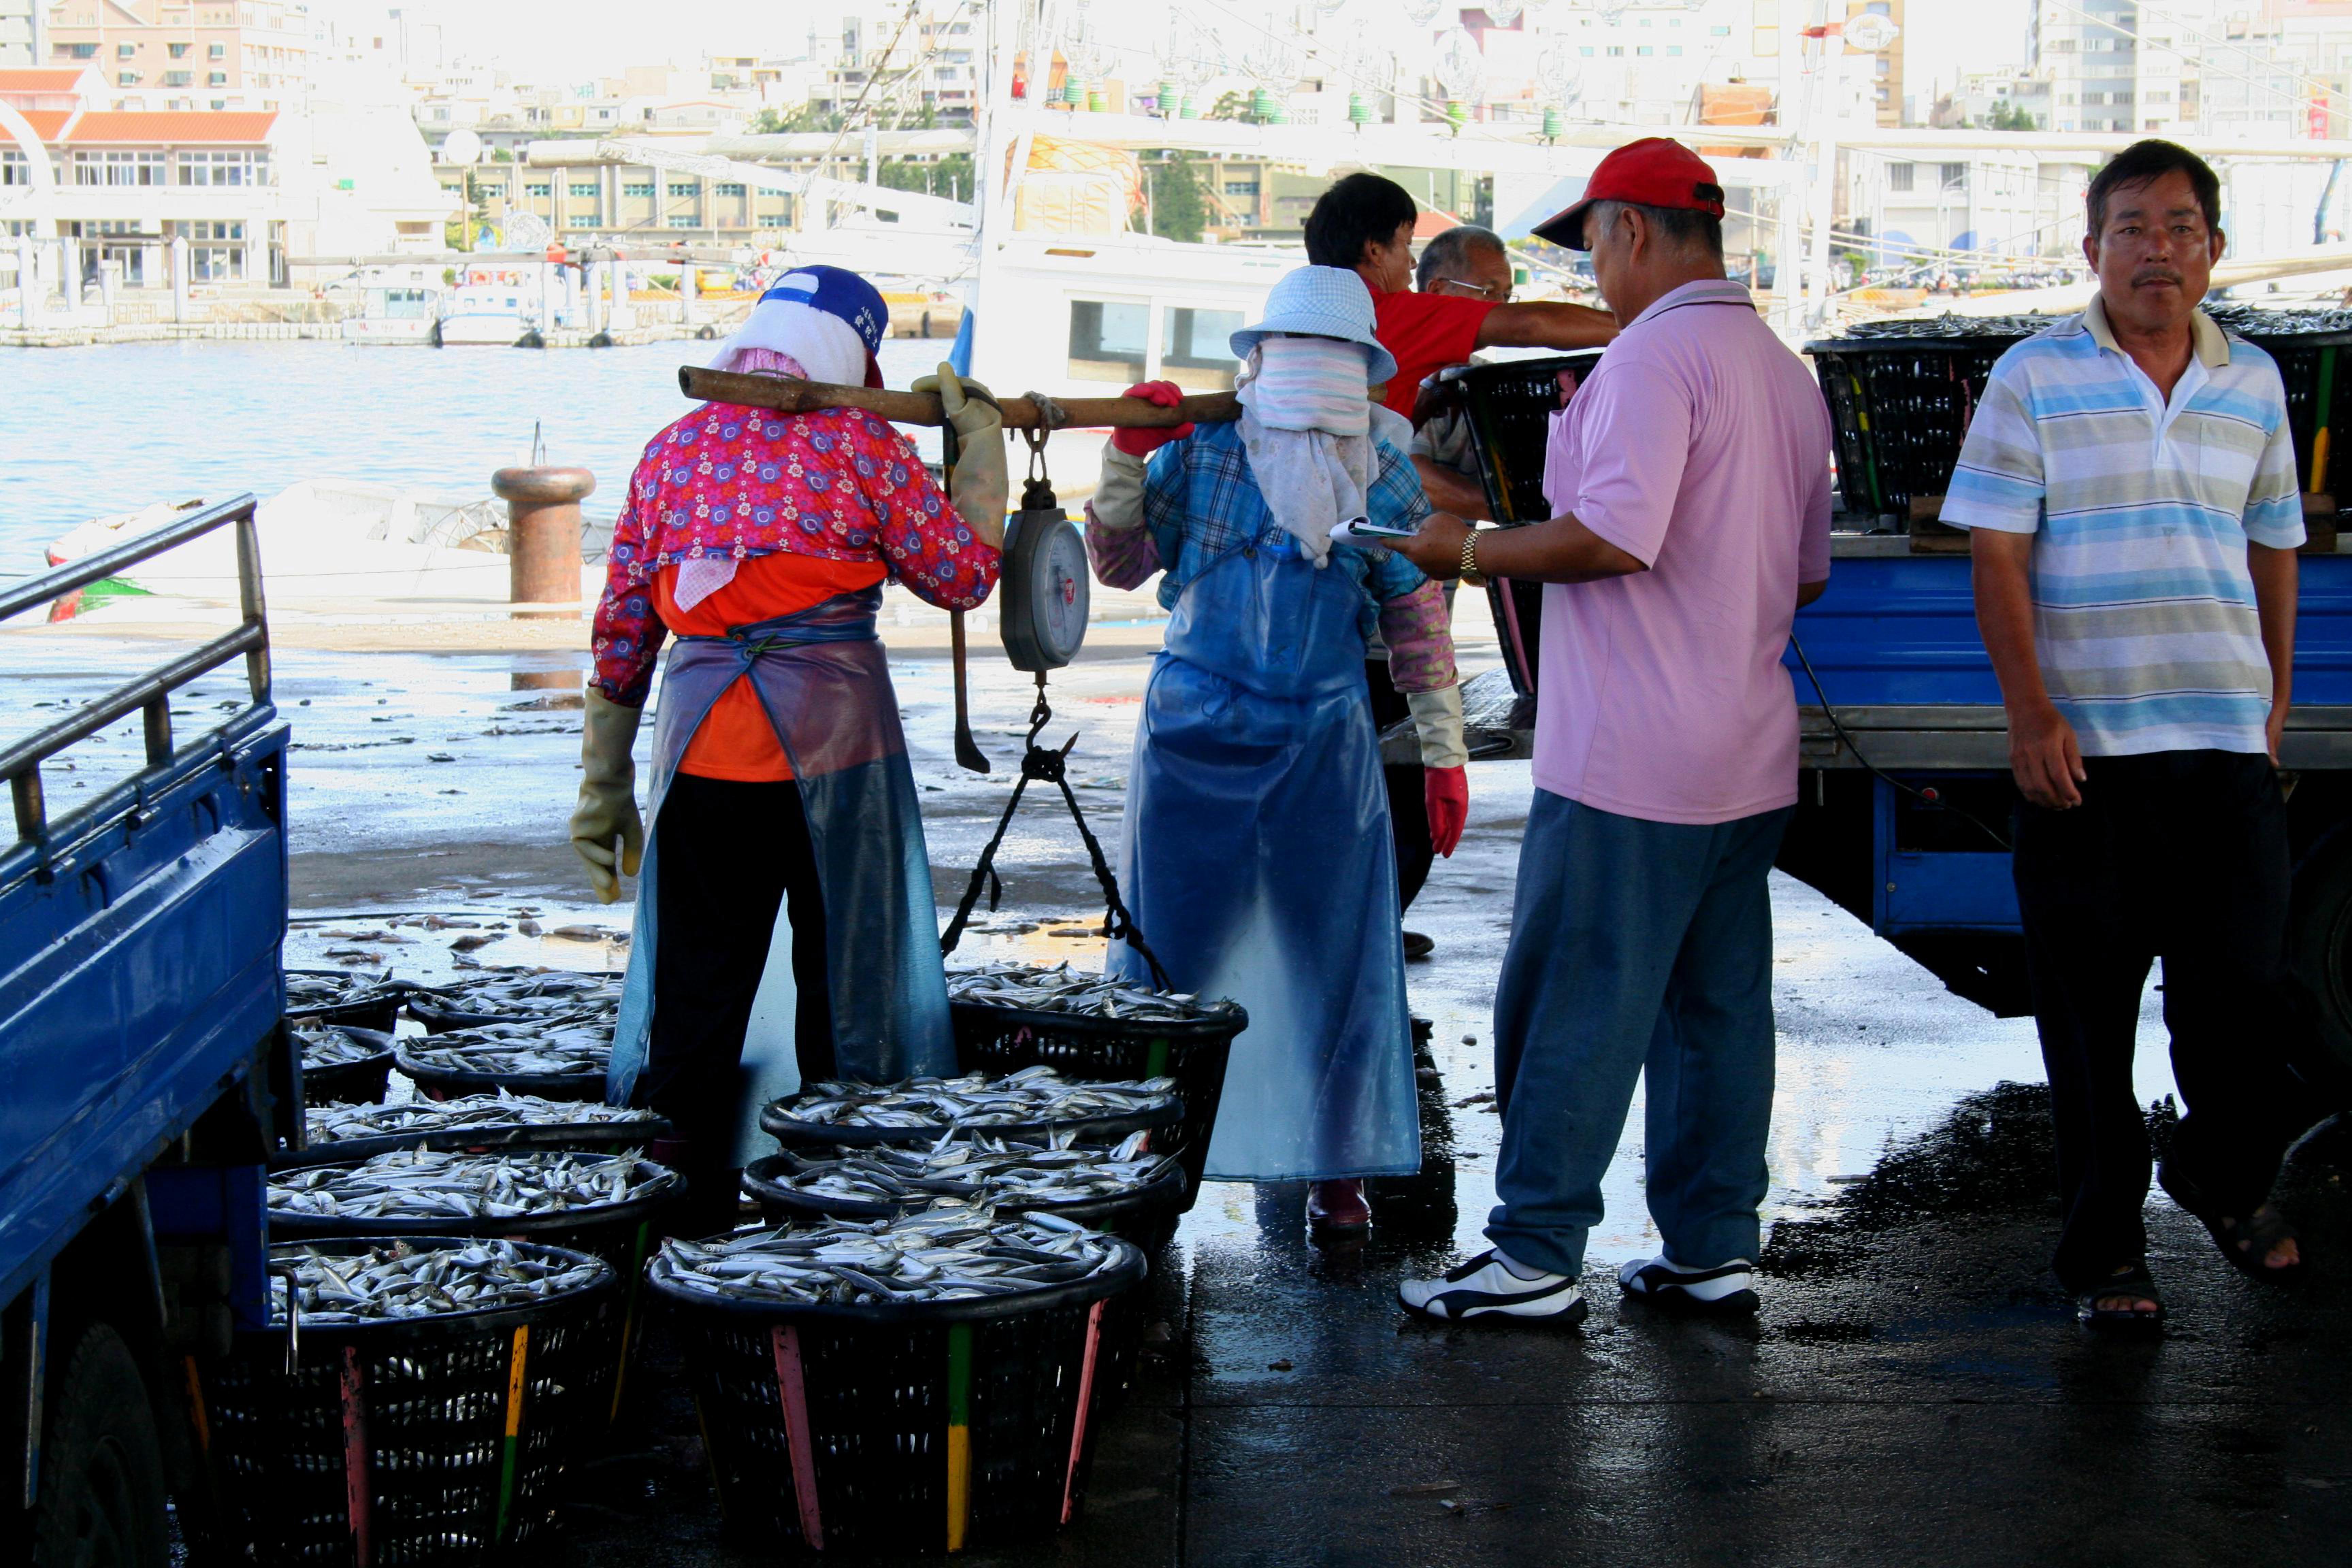
port, herring, harvest, weight, landing, catch, fish, sea food, penghu, taiwan, water, recreation, tourism, team, fisherman